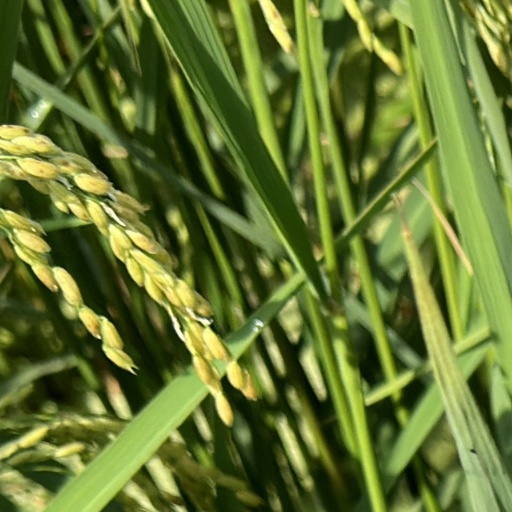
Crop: rice